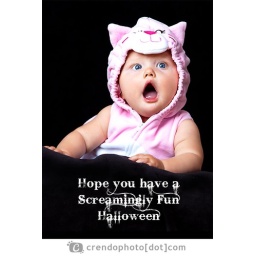
Miss Emma in her kitty cat costume meowing for the camera. Shot in our studio in the Reed Opera House in downtown Salem.